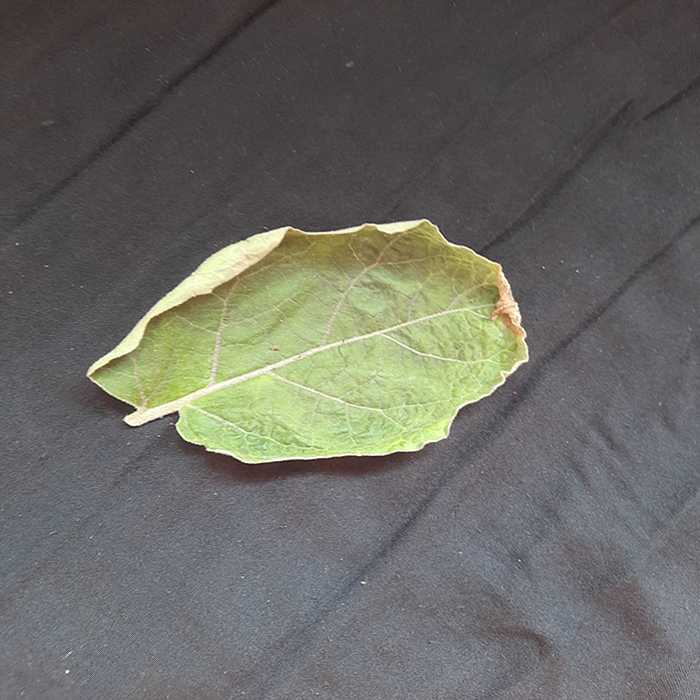
Plant: Eggplant
Label: Eggplant begomovirus